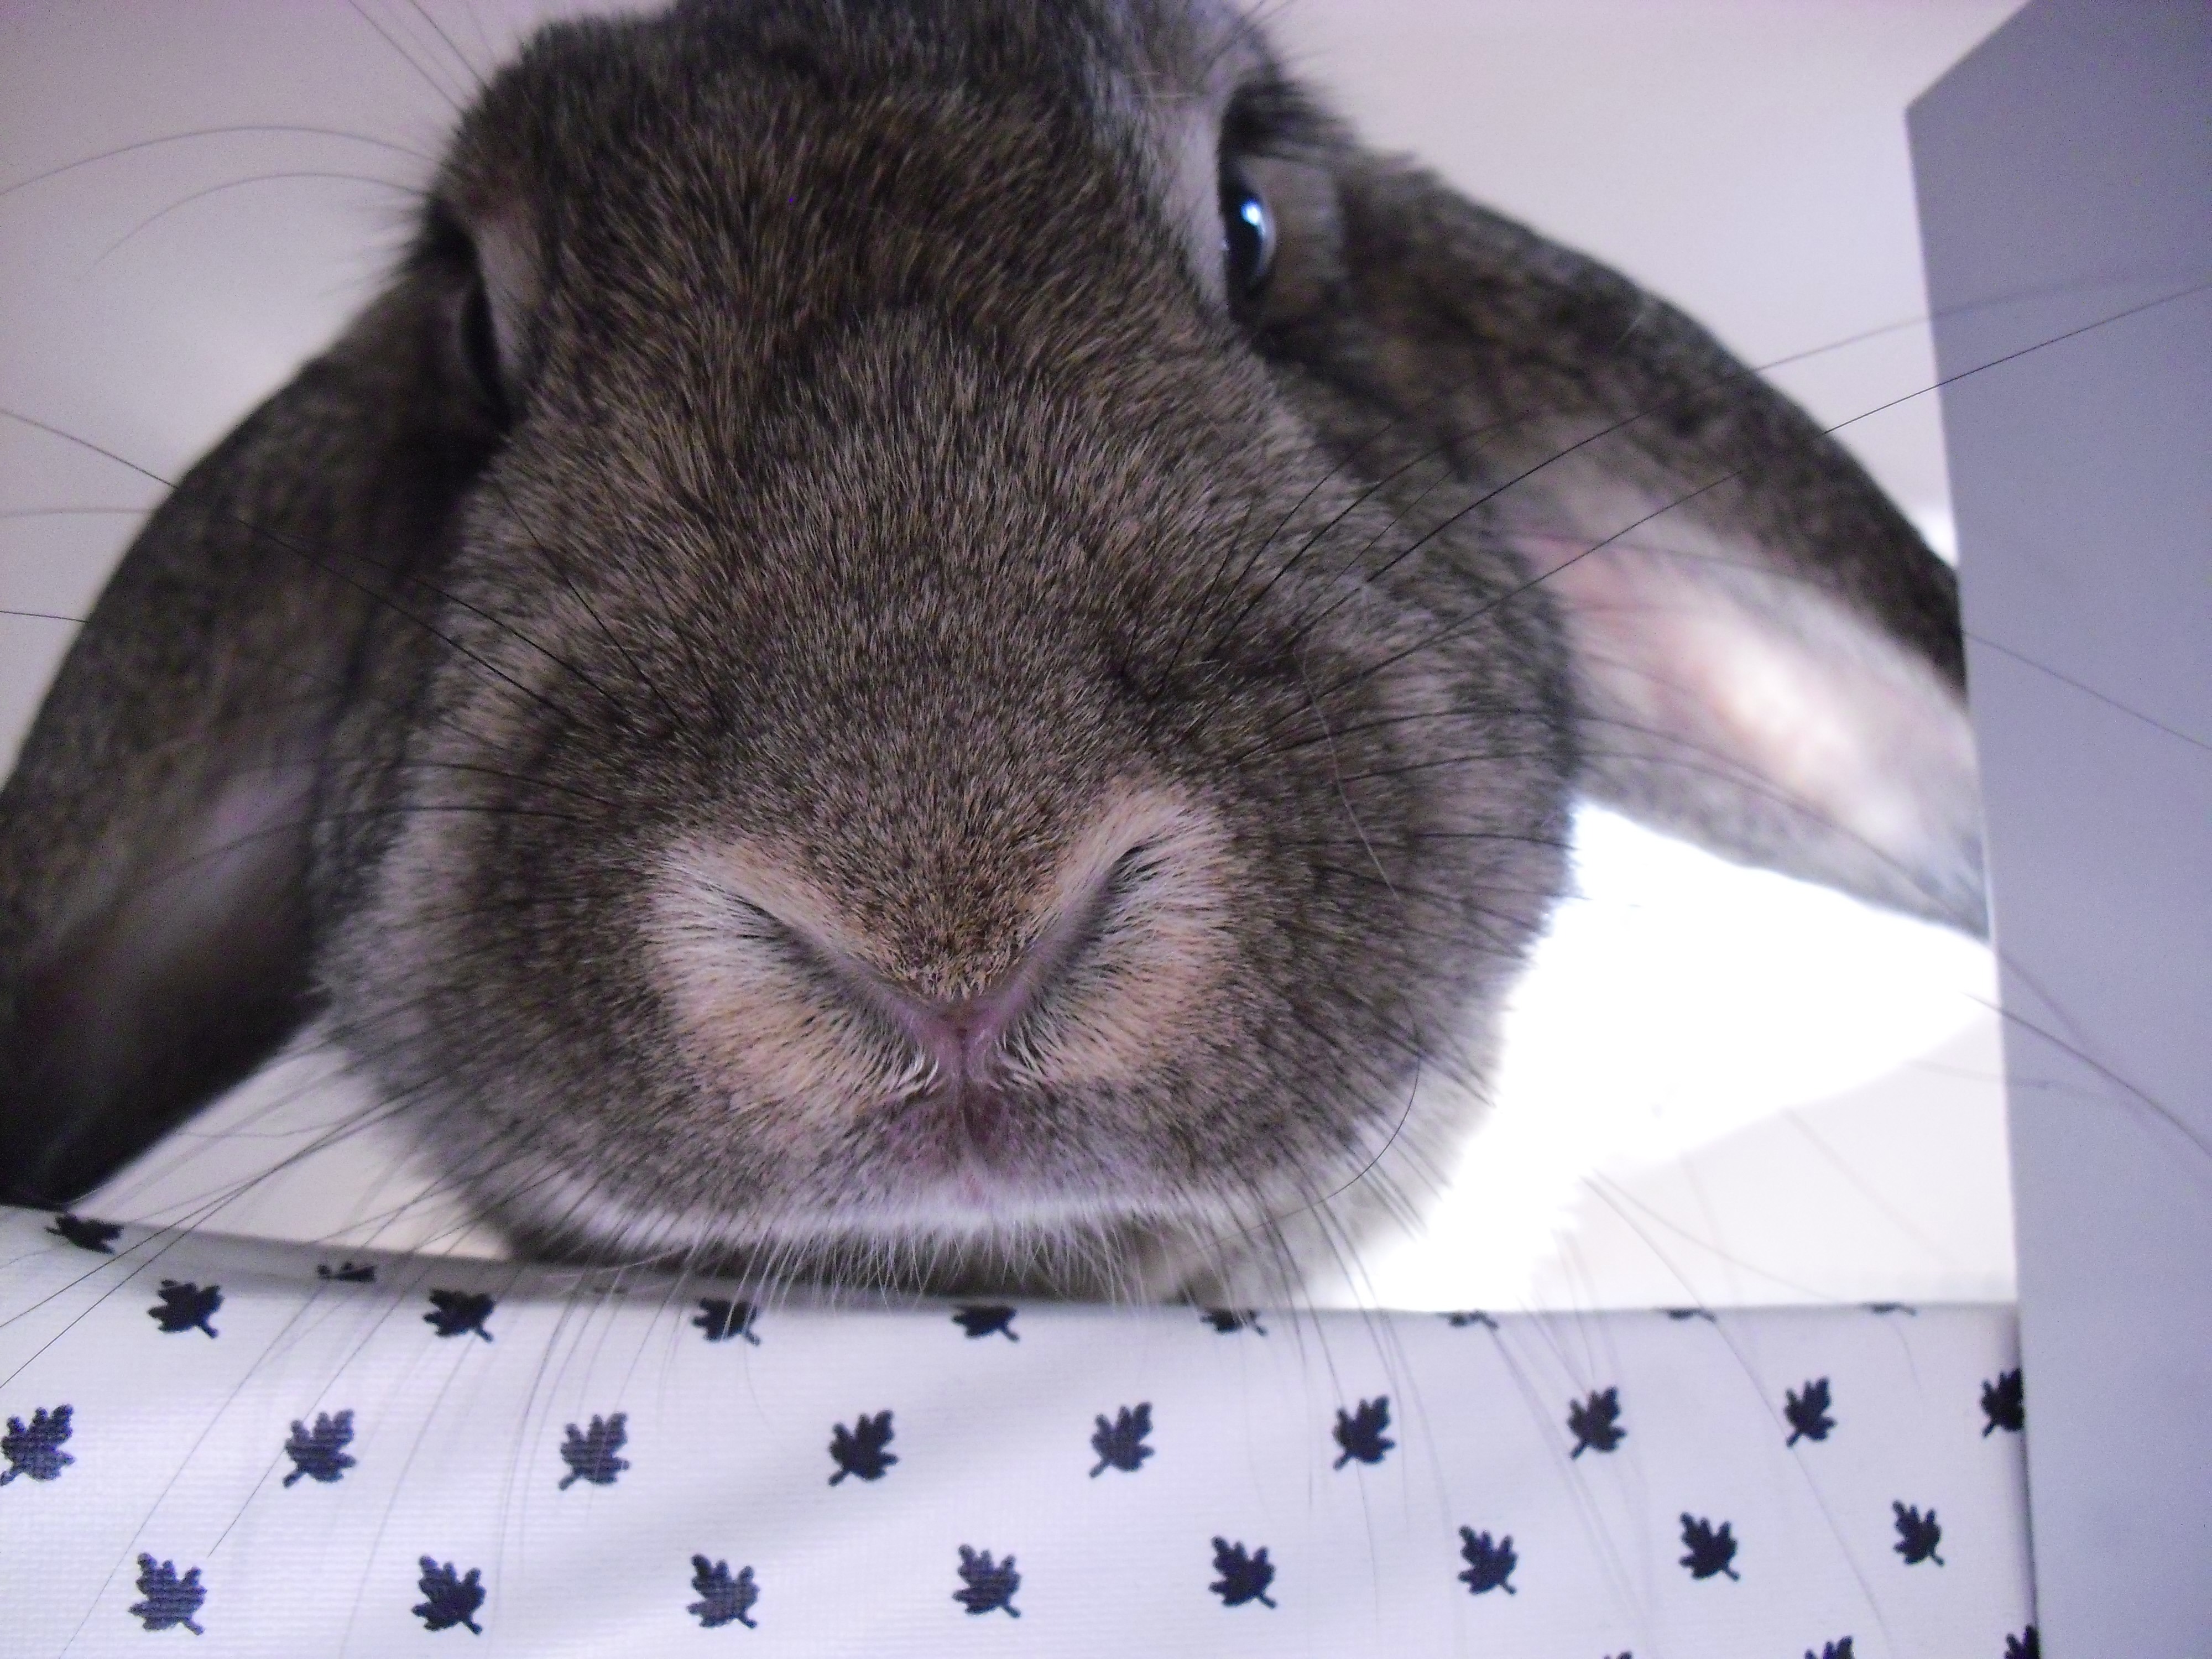
nature, white, mammal, fauna, rabbit, nose, whiskers, vertebrate, plush, bunny, bianca, domestic rabbit, rabits and hares